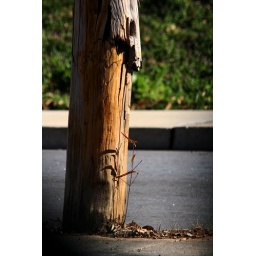
damage done not by the storm but by a driver. in car vs telephone pole, nobody wins.